Chengdu

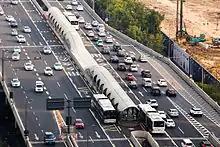
Chengdu BRT

Wuhou Shrine (Temple of Marquis Wu; 武侯祠) is perhaps the most influential museum of Three Kingdoms relics in China. It was built in the Western Jin period (265–316) in the honor of Zhuge Liang, the famous military and political strategist who was Prime Minister of the Shu Han State during the Three Kingdoms period (220–280). The Shrine highlights the Zhuge Liang Memorial Temple and the Hall of Liu Bei (founder of the Shu Han state), along with statues of other historical figures of Shu Han, as well as cultural relics like stone inscriptions and tablets. The Huiling Mausoleum of Liu Bei represents a unique pattern of enshrining both the emperor and his subjects in the same temple, a rarity in China.